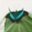
Label: butterfly